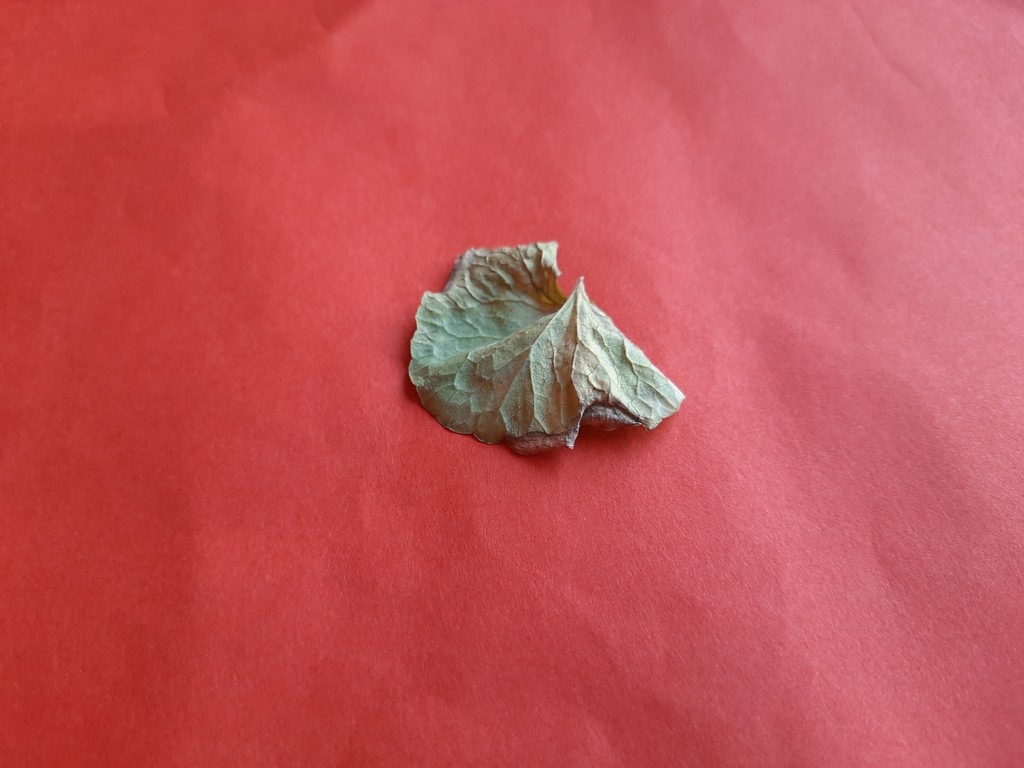
Label: Dried